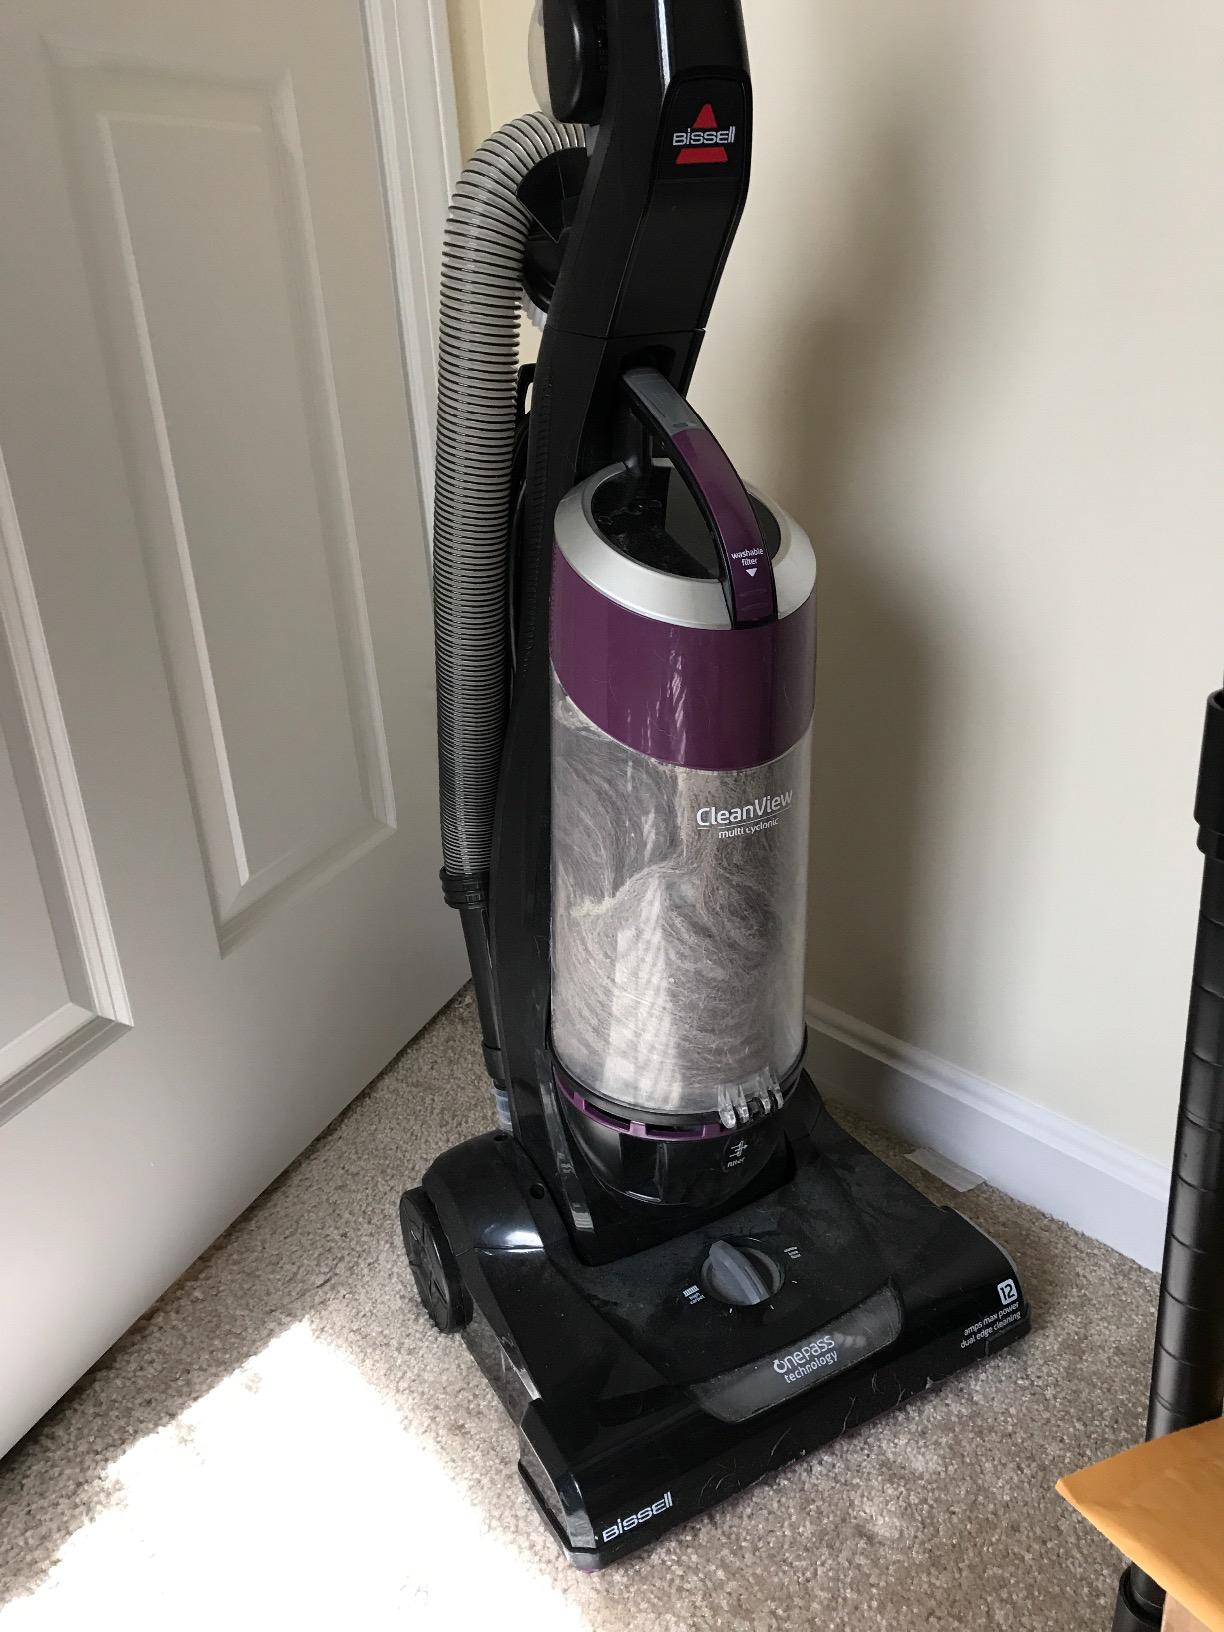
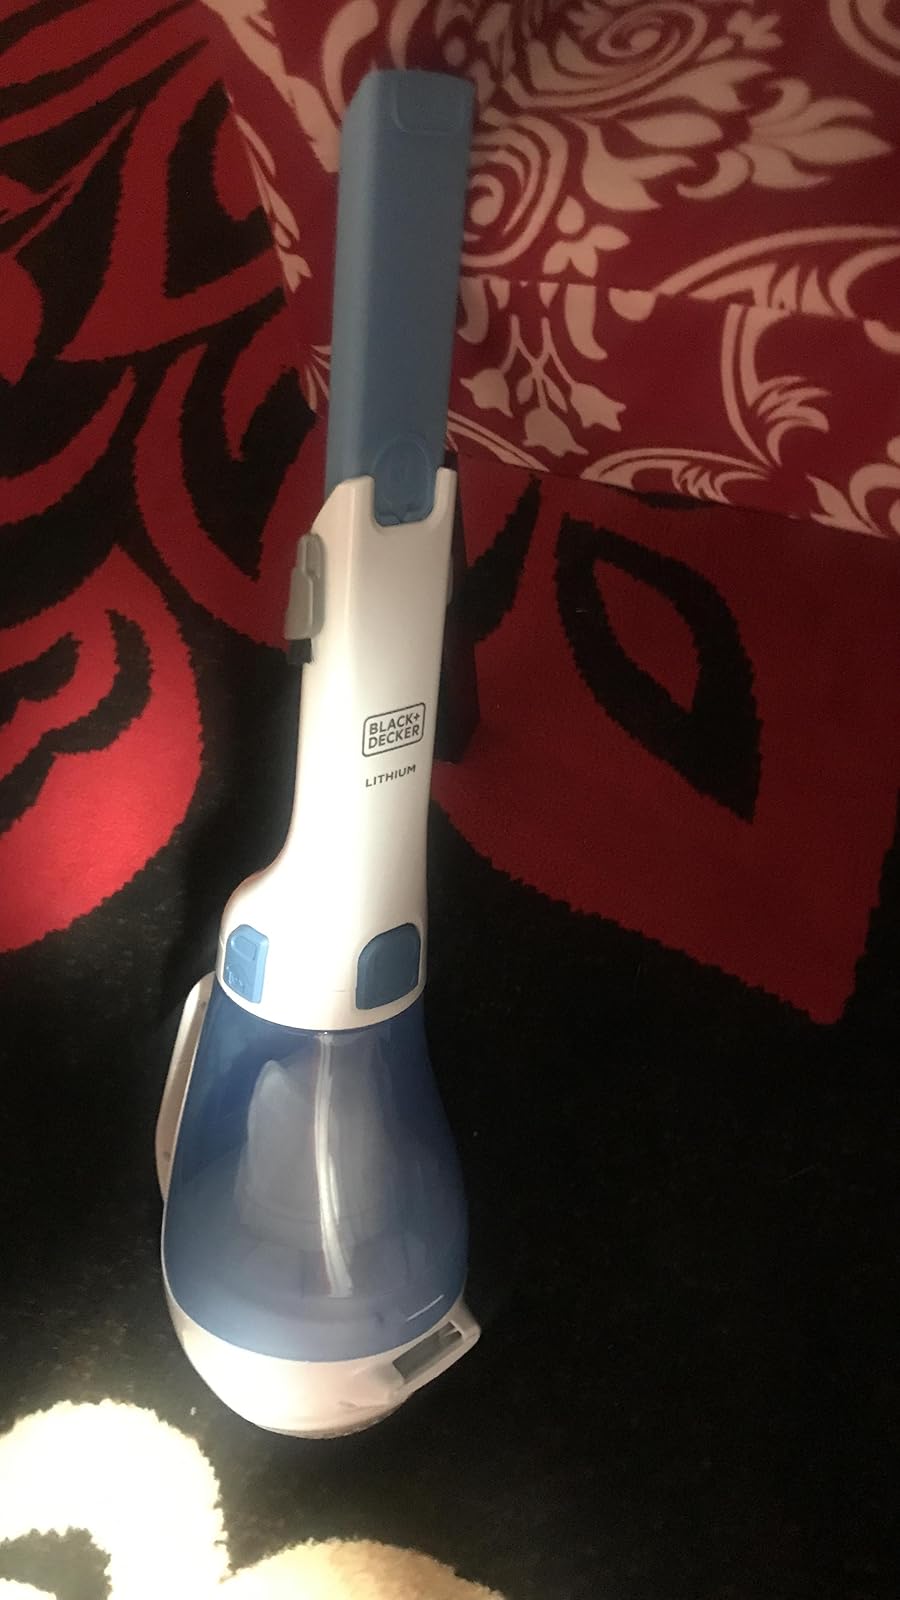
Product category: items_vacuum
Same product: no